Christmas Carol: The Movie

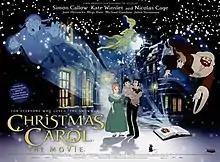
Original British quad poster

Christmas Carol: The Movie is a 2001 British live action/animated film based on Charles Dickens's 1843 novella "A Christmas Carol". Directed by Jimmy T. Murakami, the film features the voices of numerous actors including Simon Callow, Kate Winslet (who also sang the film's theme "What If"), Kate's sister Beth Winslet, and Nicolas Cage. The film was a critical and commercial failure upon release.